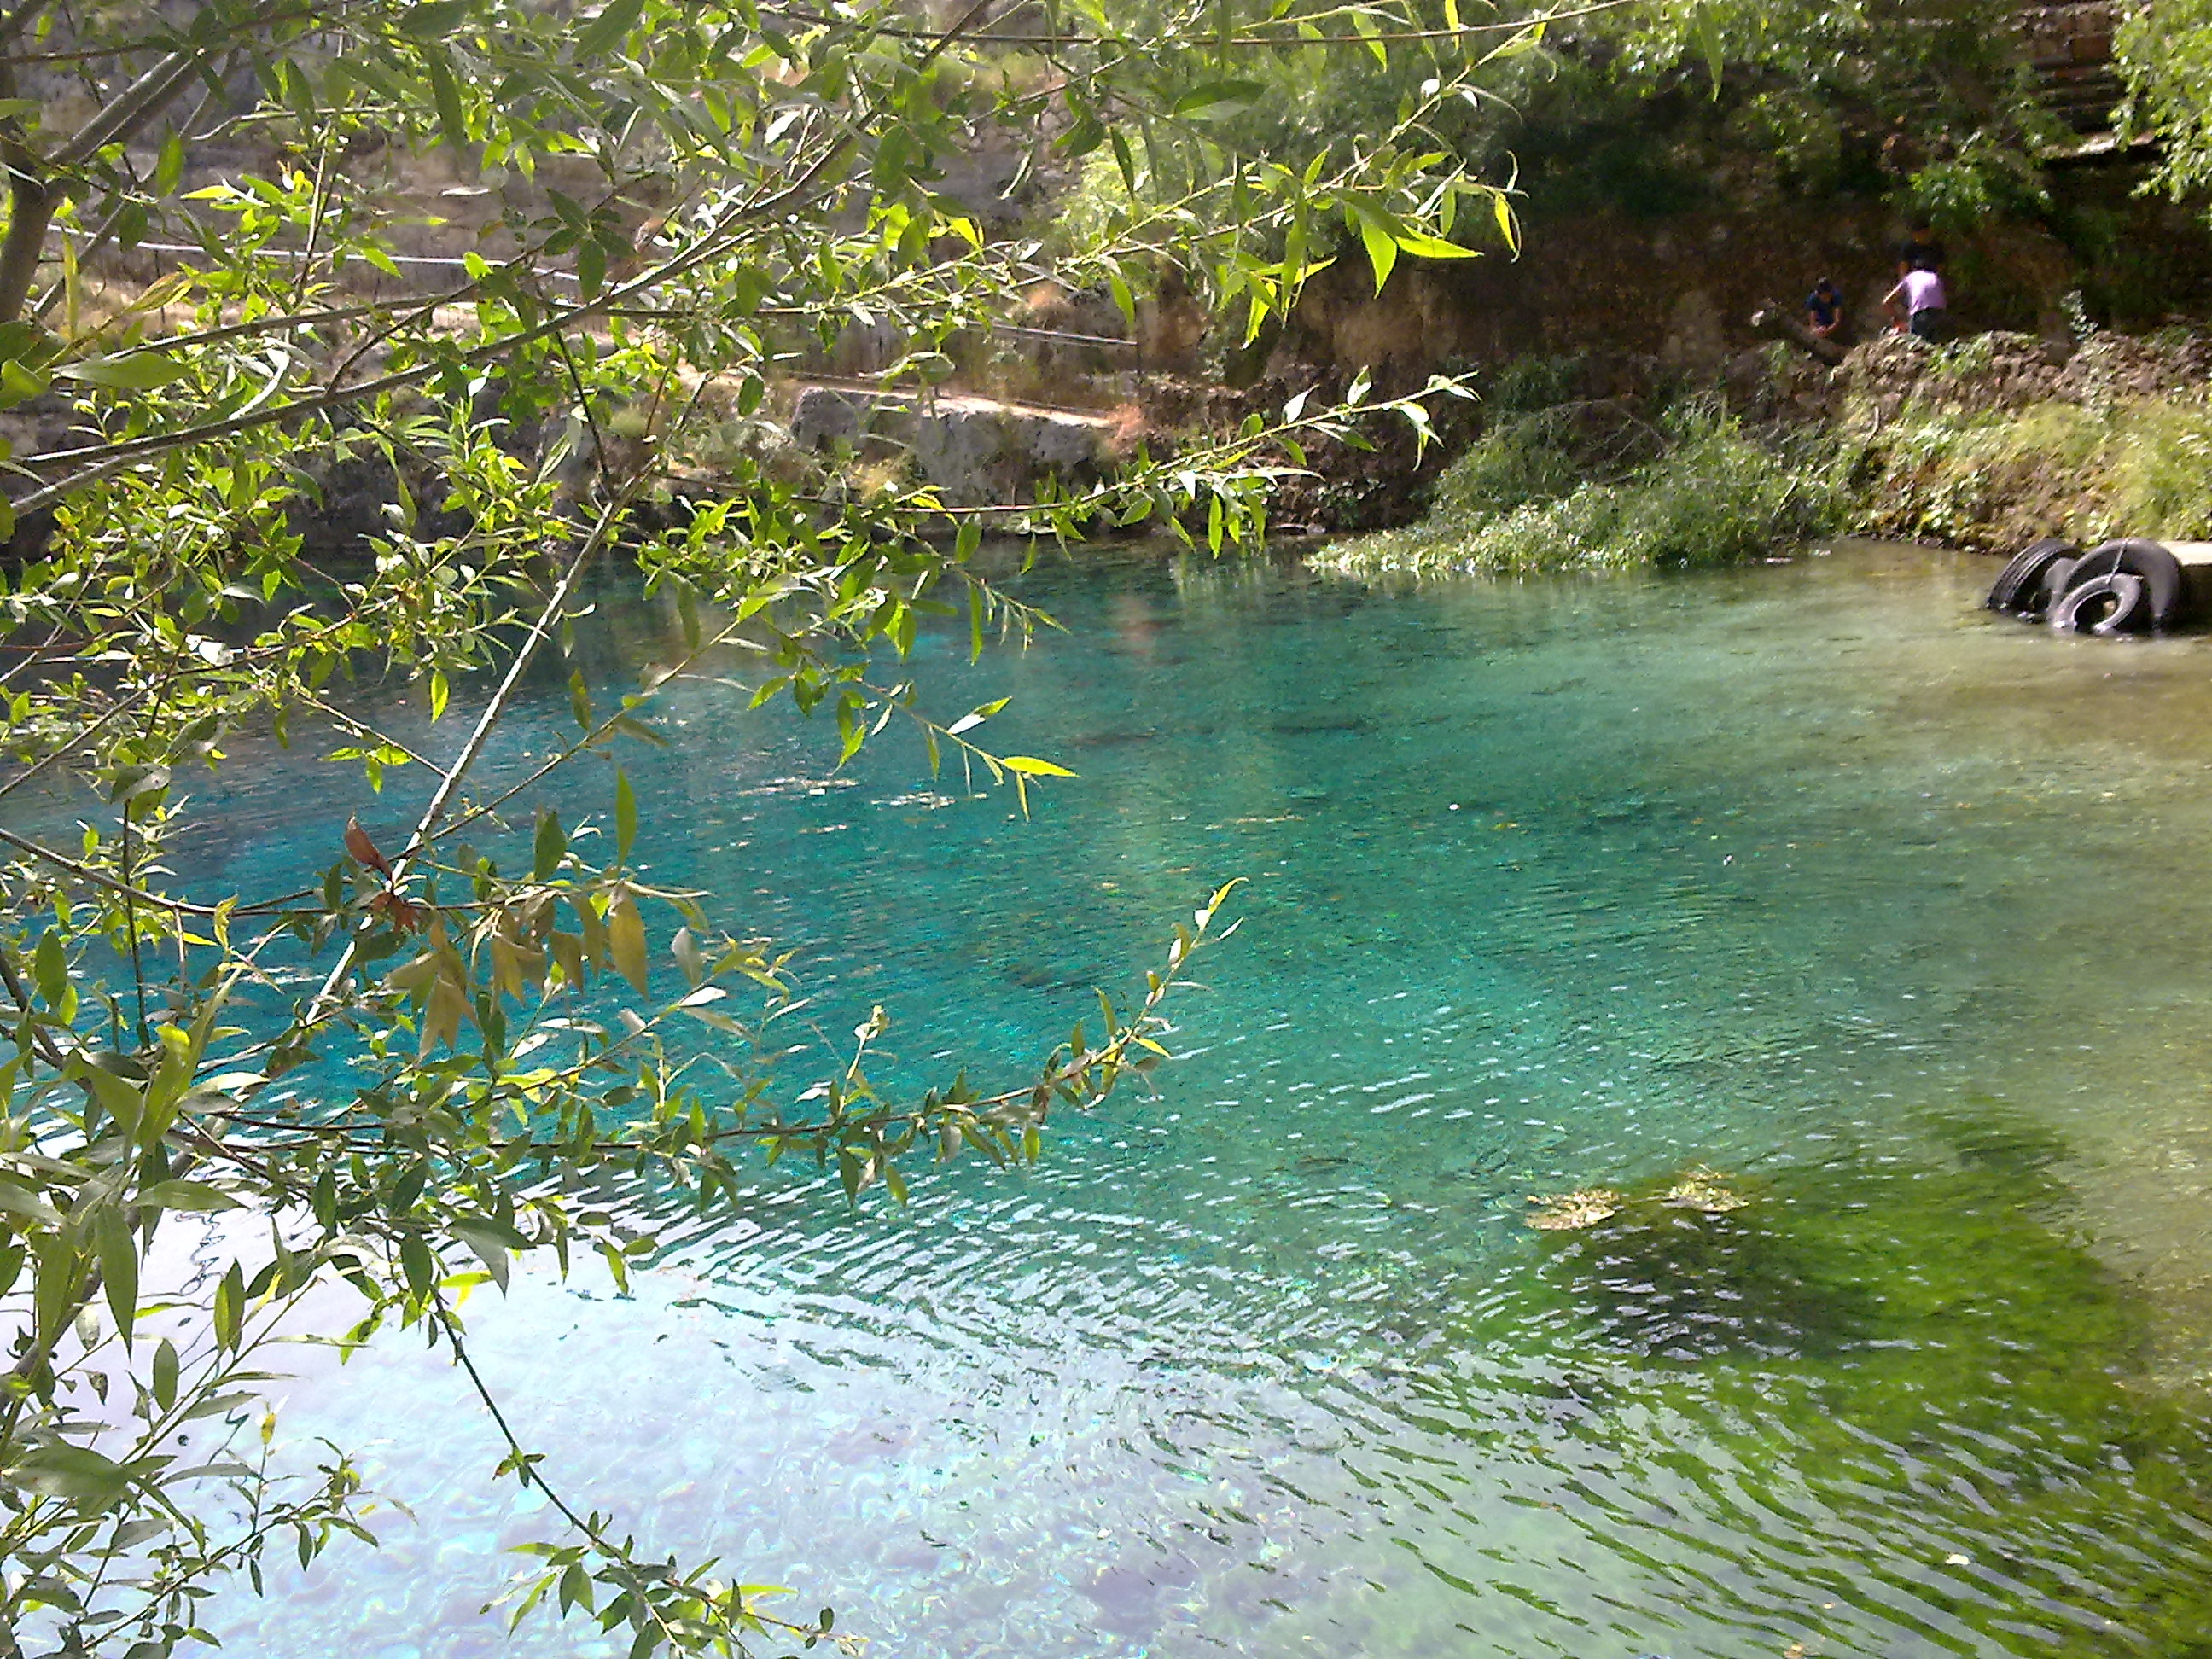
natural, body of water, water resources, water, nature, vegetation, nature reserve, natural landscape, green, watercourse, river, riparian zone, bank, wilderness, biome, riparian forest, pond, tree, mineral spring, plant, lake, plant community, creek, spring, national park, forest, wetland, fluvial landforms of streams, state park, leisure, stream, vacation, jungle, reflection, tourism, tributary